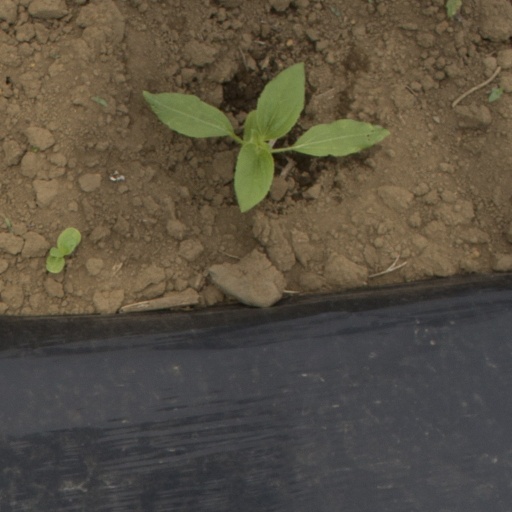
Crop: Jerusalem artichoke